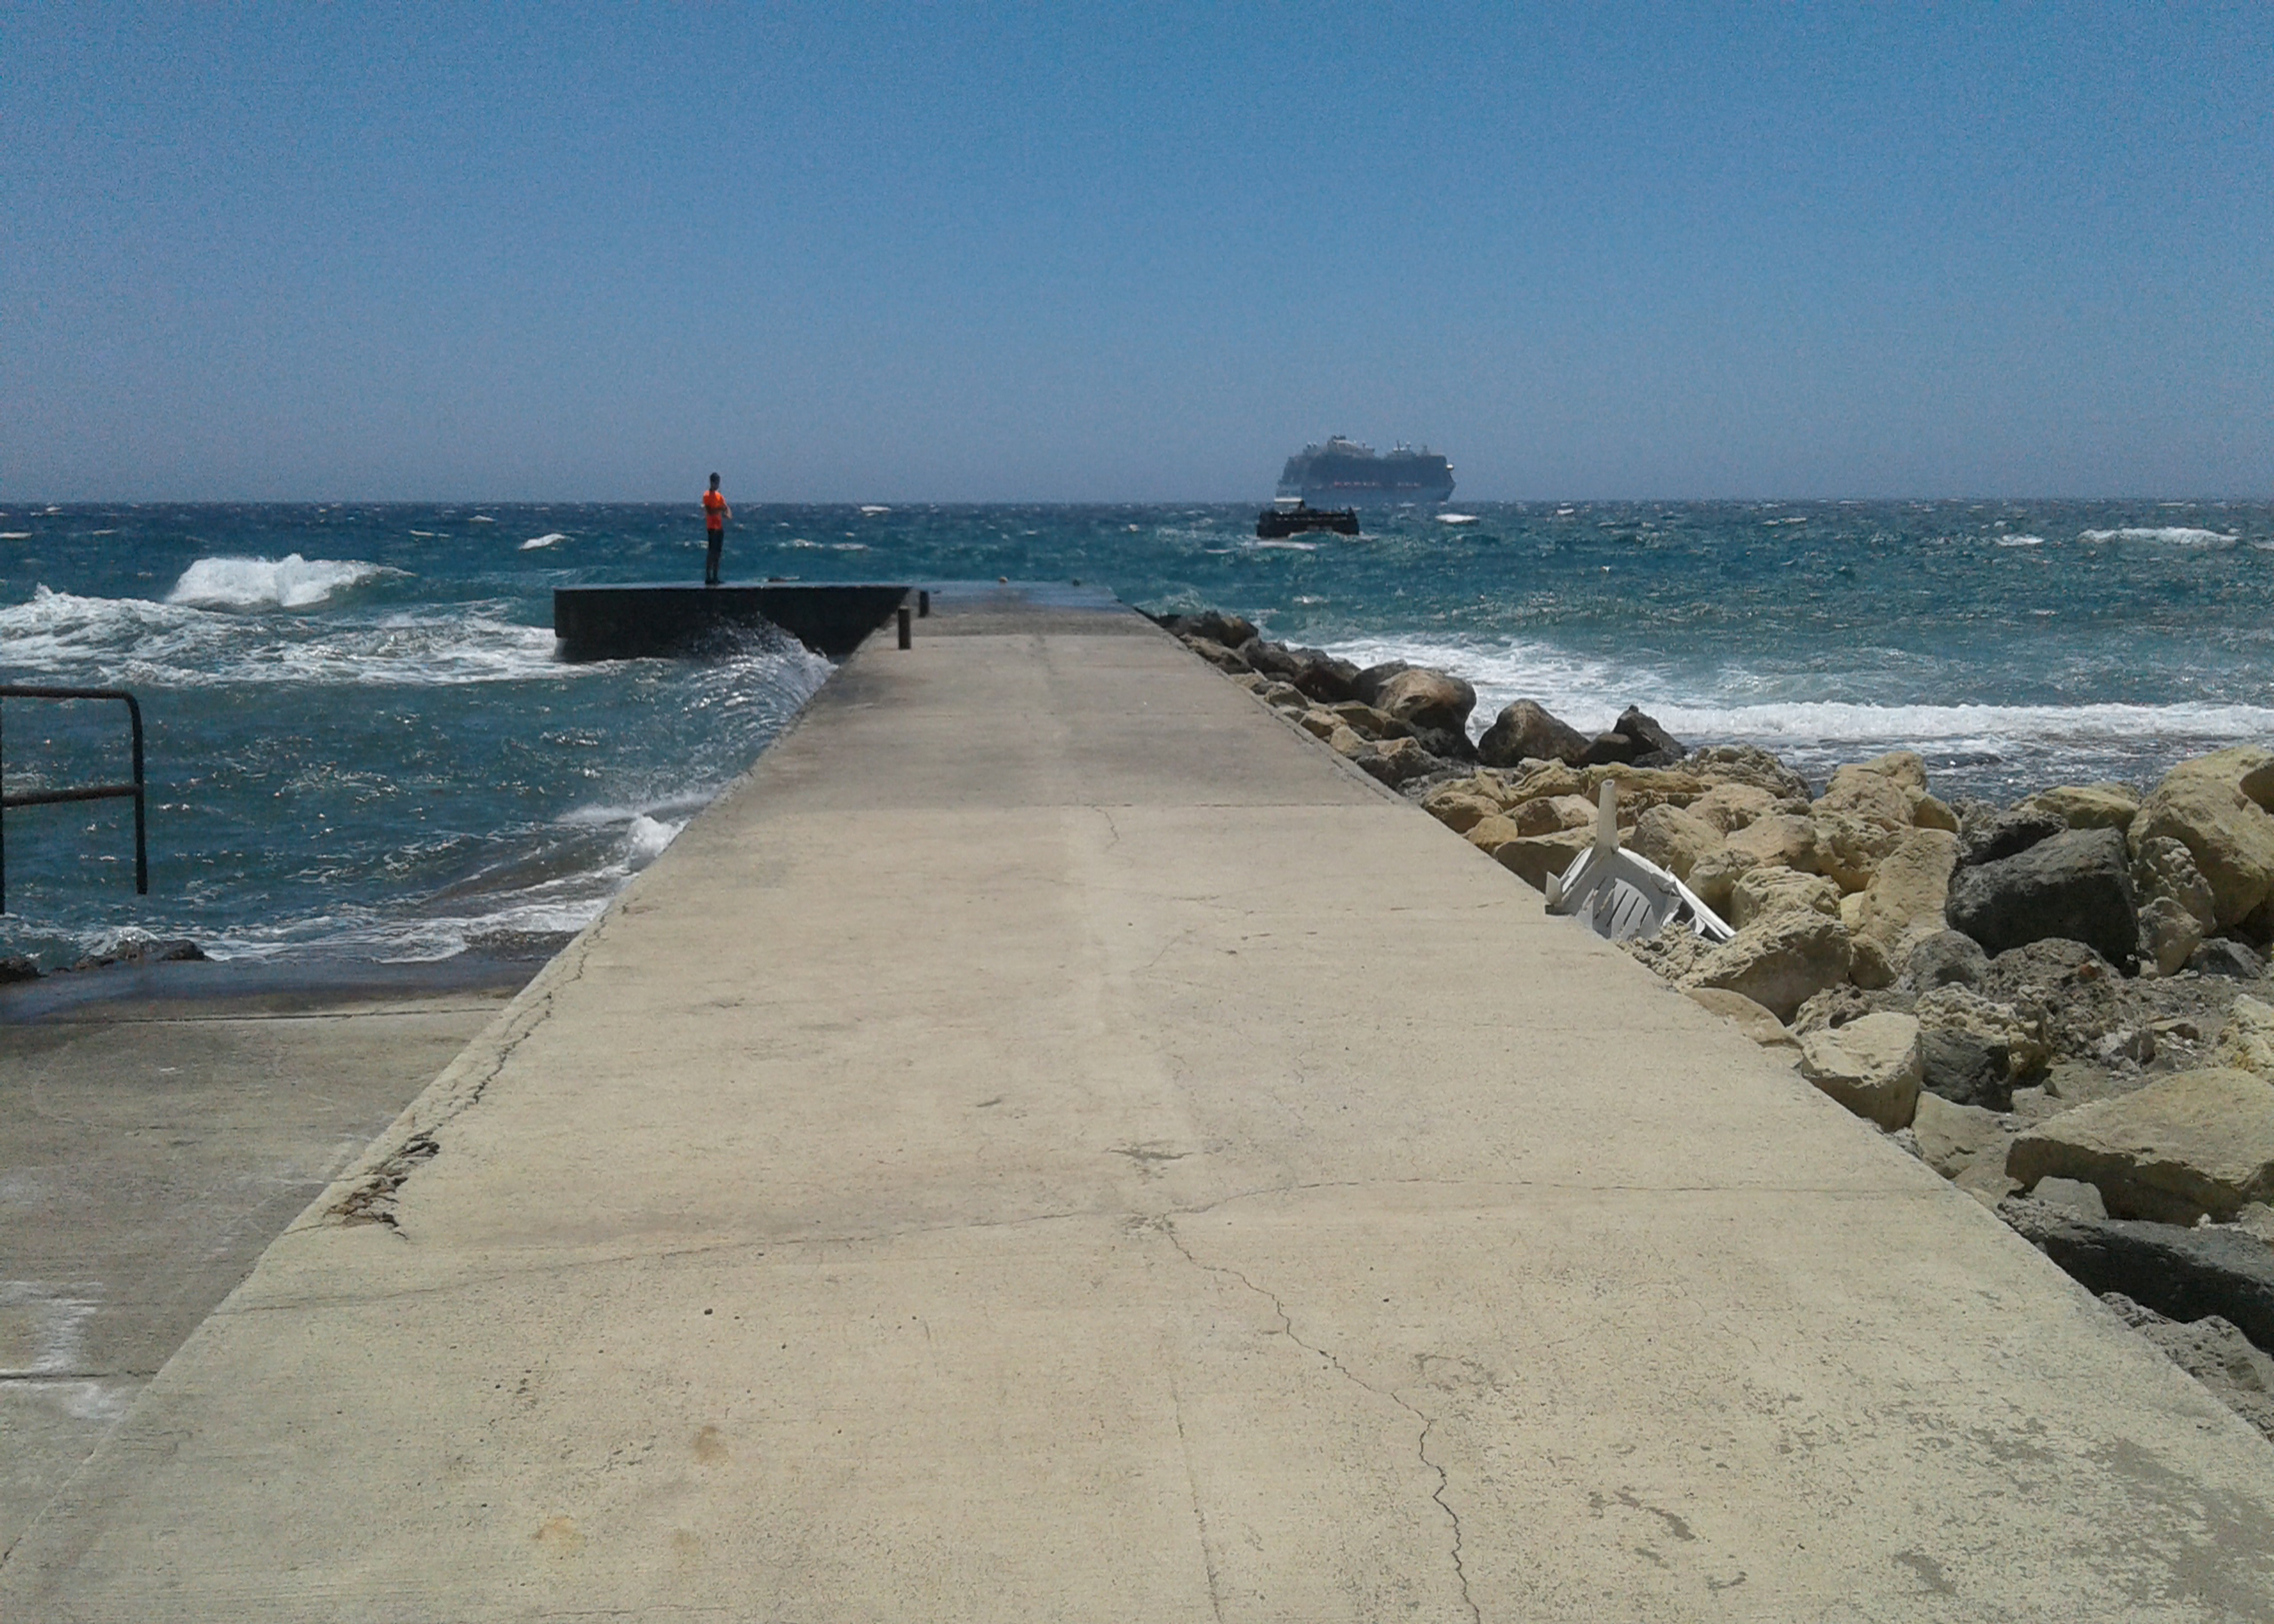
sky, sea, water, vessel, boat, rocks, rocky, jetty, blue, ramps, waves, wave, azure, coastal and oceanic landforms, street light, horizon, wind wave, wood, beach, landscape, road surface, ocean, coast, rectangle, sand, rock, headland, bay, tropics, channel, walkway, fixed link, tide, breakwater, inlet, sound